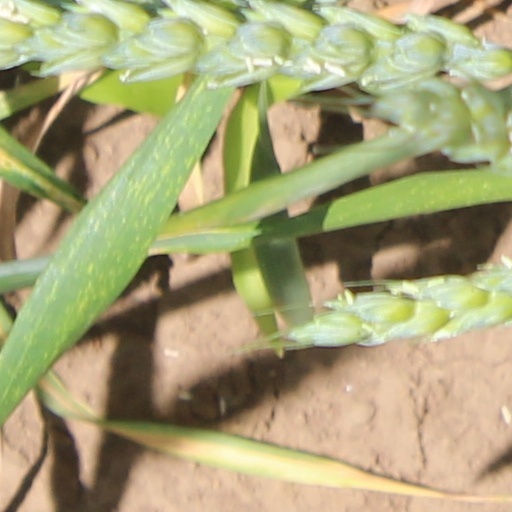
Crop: wheat